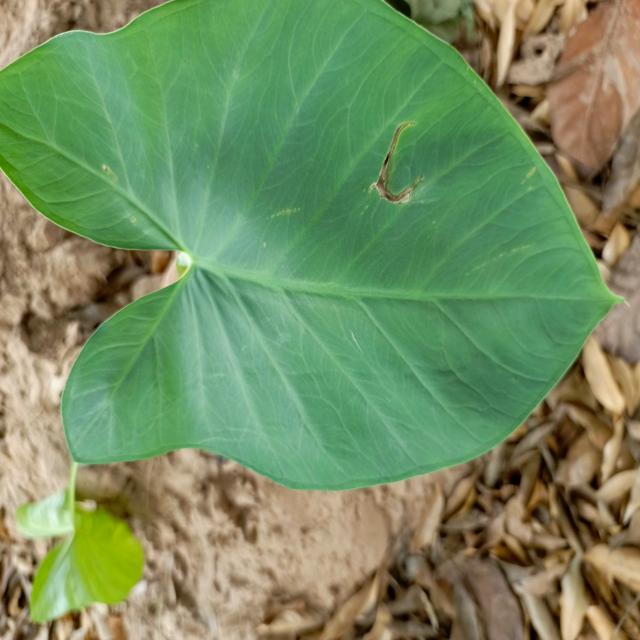
Label: Early_Blight